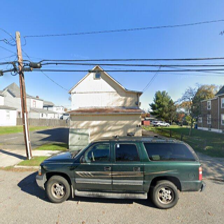
Label: streetView